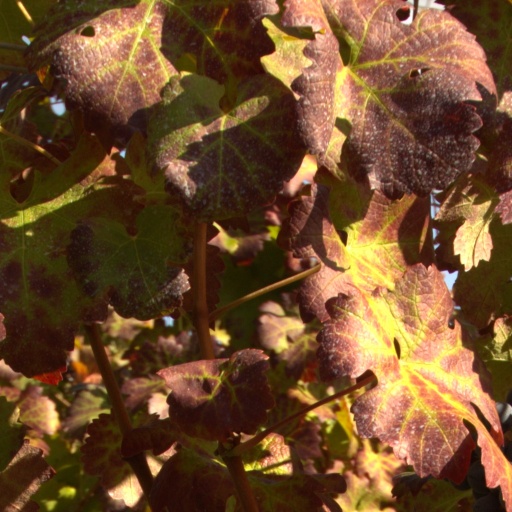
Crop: grape